Converse Heights Historic District

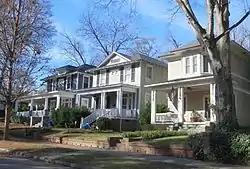
Maple Street houses in the Converse Heights Historic District, December 2015

Converse Heights Historic District is a national historic district located at Spartanburg, Spartanburg County, South Carolina. It encompasses 460 contributing buildings in a residential section of Spartanburg. The district documents the prevalent housing types for middle and upper class citizens from about 1900 to 1940. It includes residences representative of the Queen Anne, American Foursquare, American Craftsman, Spanish Mission, Tudor, Colonial Revival, and Neo-Classical styles.